Kersey Priory

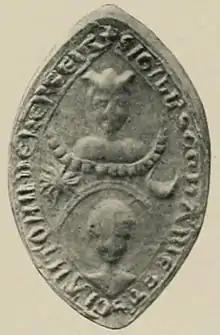
12th Century Seal of Kersey Priory

The twelfth-century seal of Kersey Priory is a pointed oval bearing a bust of the Blessed Virgin crowned in clouds, below is the head of St. Anthony between them is a sun and crescent moon. It has the legend round the edge of ‘Sigill' sce Marie et sci Antonii de Kerseia’